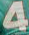
Number: 4